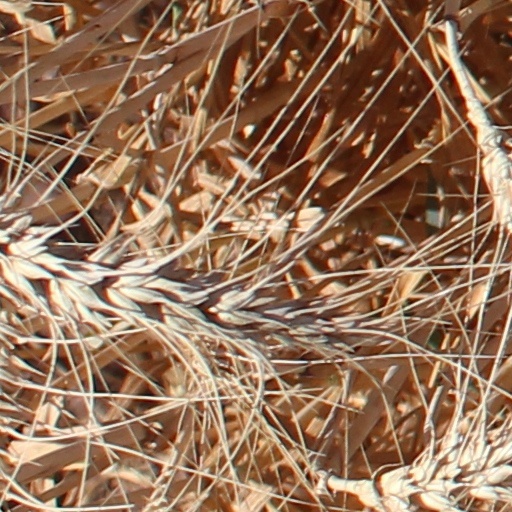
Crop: wheat